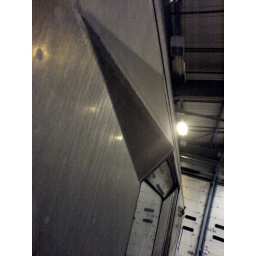
This is R49 tube train stock, apparently from 1952.I rather like the styling around the window vents.